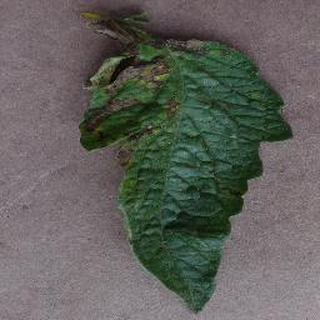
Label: tomato_early_blight